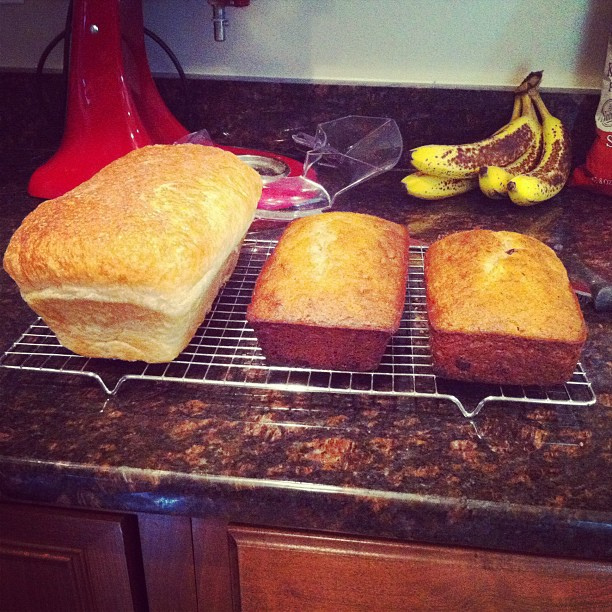
user: Given an image and a question. Answer the question in a short answer. Question: What kinda bread is this? Short Answer:
assistant: sourdough